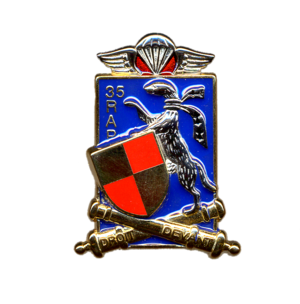
L'insigne du 35e RAP est composé d'un écu en bannière d'azur chargé de l'hermine de Vannes en tenant d'un écusson aux armes de la ville de Tarbes posées sur un sautoir de bombardes d'or à la devise en capitales du même ""Droit devant"", le tout adextré en chef du nombre et du sigle d'or ""35 RAP"" , sommé d'une coupole accompagnée d'un vol d'argent sur champ de gueules (amarante)."
Tarbes est une commune du Sud-Ouest de la France, préfecture du département des Hautes-Pyrénées, en région Occitanie. Elle est située sur l'axe pyrénéen qui va de l'Atlantique à la Méditerranée, non loin de la frontière franco-espagnole.